Whitley Bay

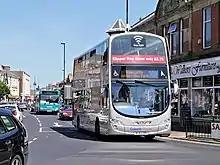
Buses on Whitley Road

The main bus operators in the town are Stagecoach North East, Go North East and Arriva Northumbria. Until the late 1990s, Arriva owned and operated a bus station and depot in the town. This closed in 1998, and the Park View Shopping centre sits on the site of both this, and the old Post office building.